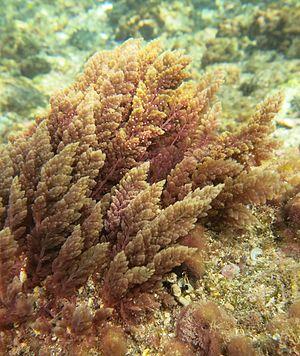
L'algue rouge Asparagopsis taxiformis à la Réunion (lagon de Saint-Leu).
L'île de La Réunion est un département d'outre-mer français situé dans le sud-ouest de l'océan Indien.
Asparagopsis est un genre d'algues rouges de la famille des Bonnemaisoniaceae.
Les Florideophyceae sont une classe d'algues rouges du sous-embranchement des Eurhodophytina.